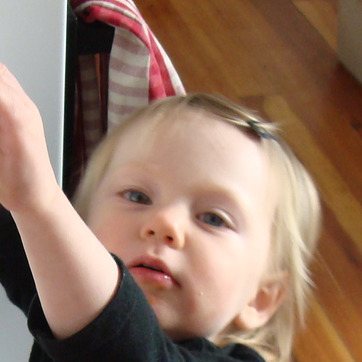
Material: skin